Loki-Schmidt-Garten

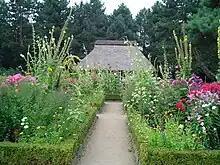
Botanischer Garten Hamburg

The Loki-Schmidt-Garten, also known as Botanischer Garten Hamburg, or, more formally, as Botanischer Garten der Universität Hamburg or Biozentrum Klein Flottbek und Botanischer Garten, is a botanical garden maintained by the University of Hamburg. It has a size of around 25 hectares and is located at Ohnhorststrasse 18, Hamburg, Germany, beside the Klein Flottbek station in the Osdorf quarter, and open daily without charge. It was renamed in 2012 after Loki Schmidt, the wife of the former German chancellor Helmut Schmidt. Though it was renamed, the old name coexists with the new one. Nearby Klein Flottbek station still has the second name "Botanischer Garten".